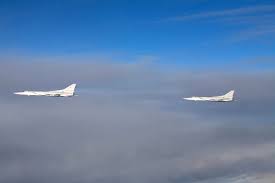
Label: Iskander